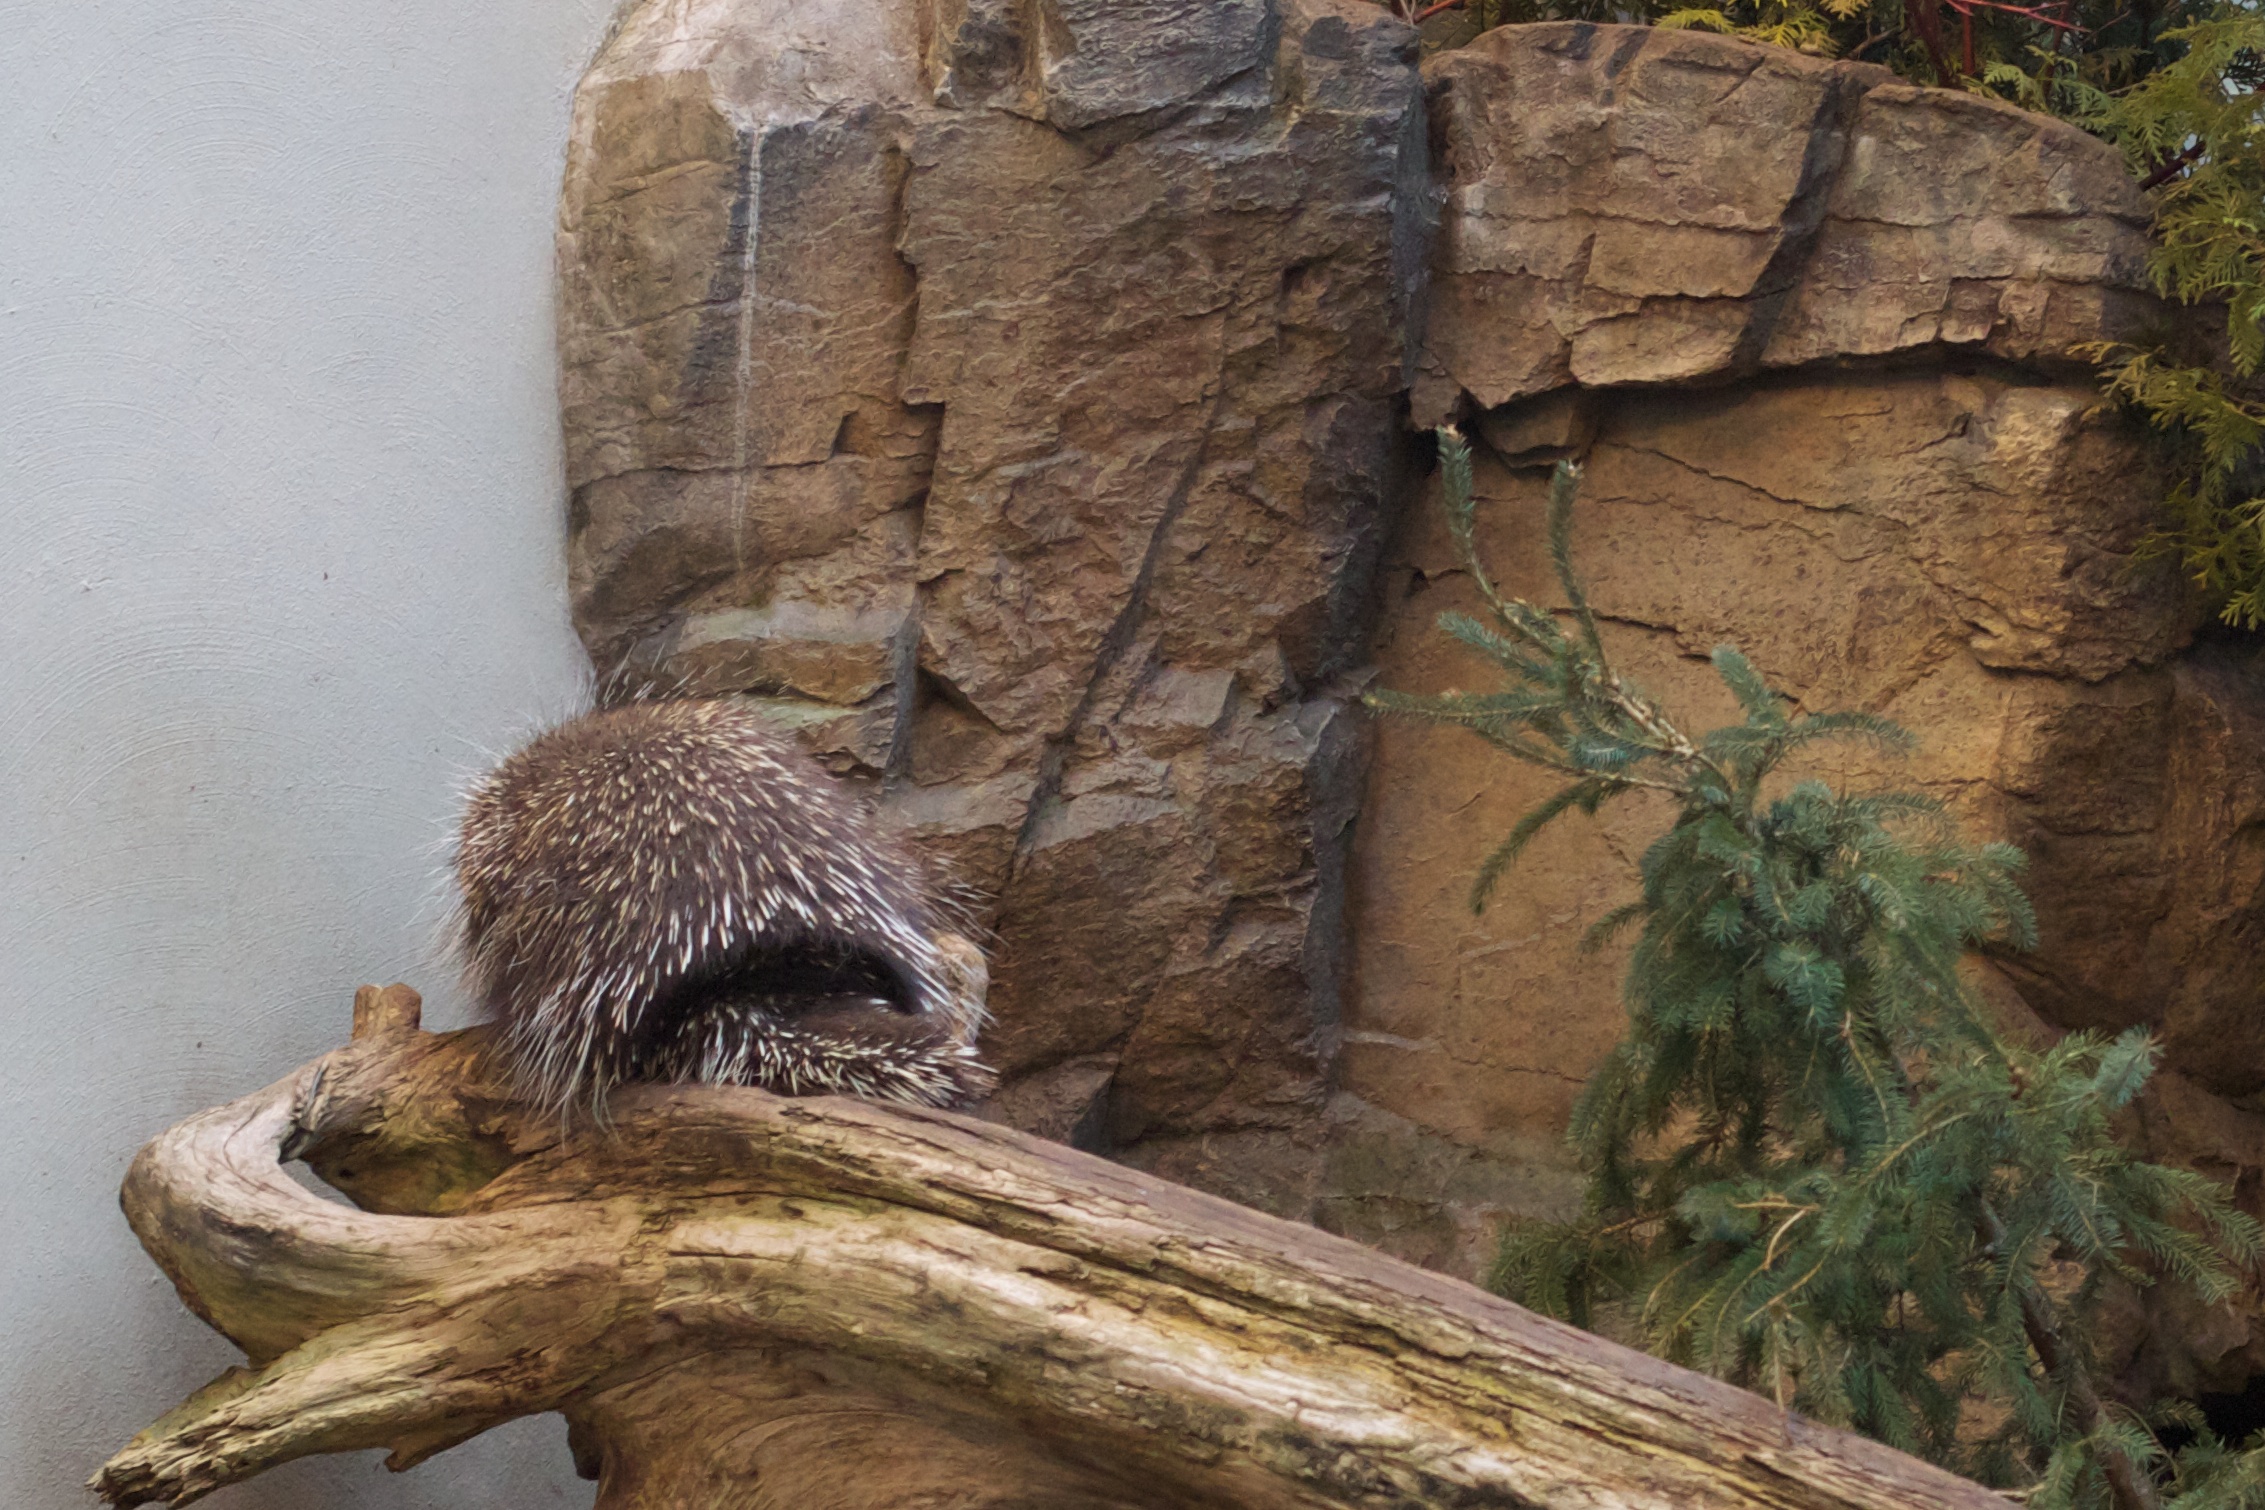
wildlife, zoo, mammal, fauna